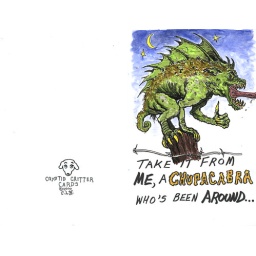
front of card, Faber-Castell black and colored pens, and blue and black water-color over blue pencil.